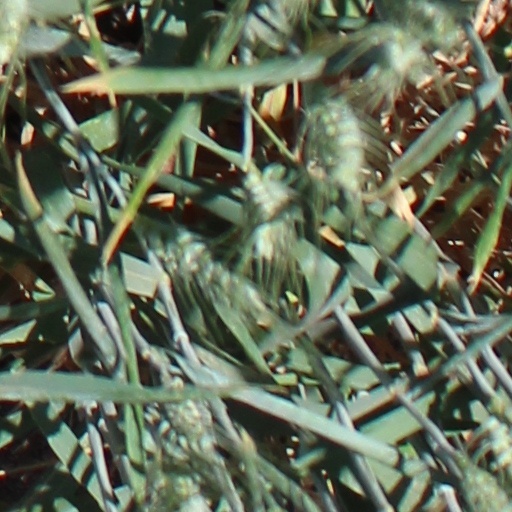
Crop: wheat